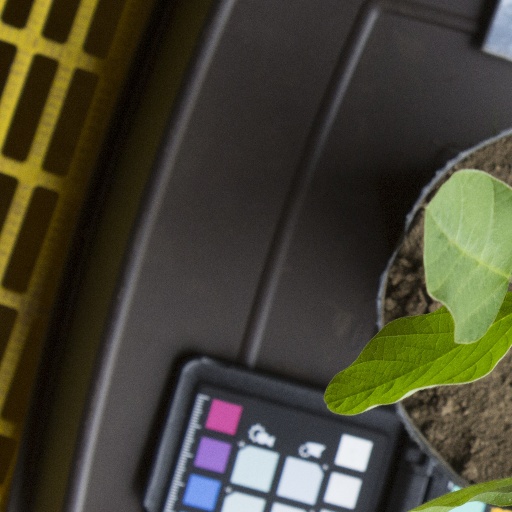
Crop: soybean